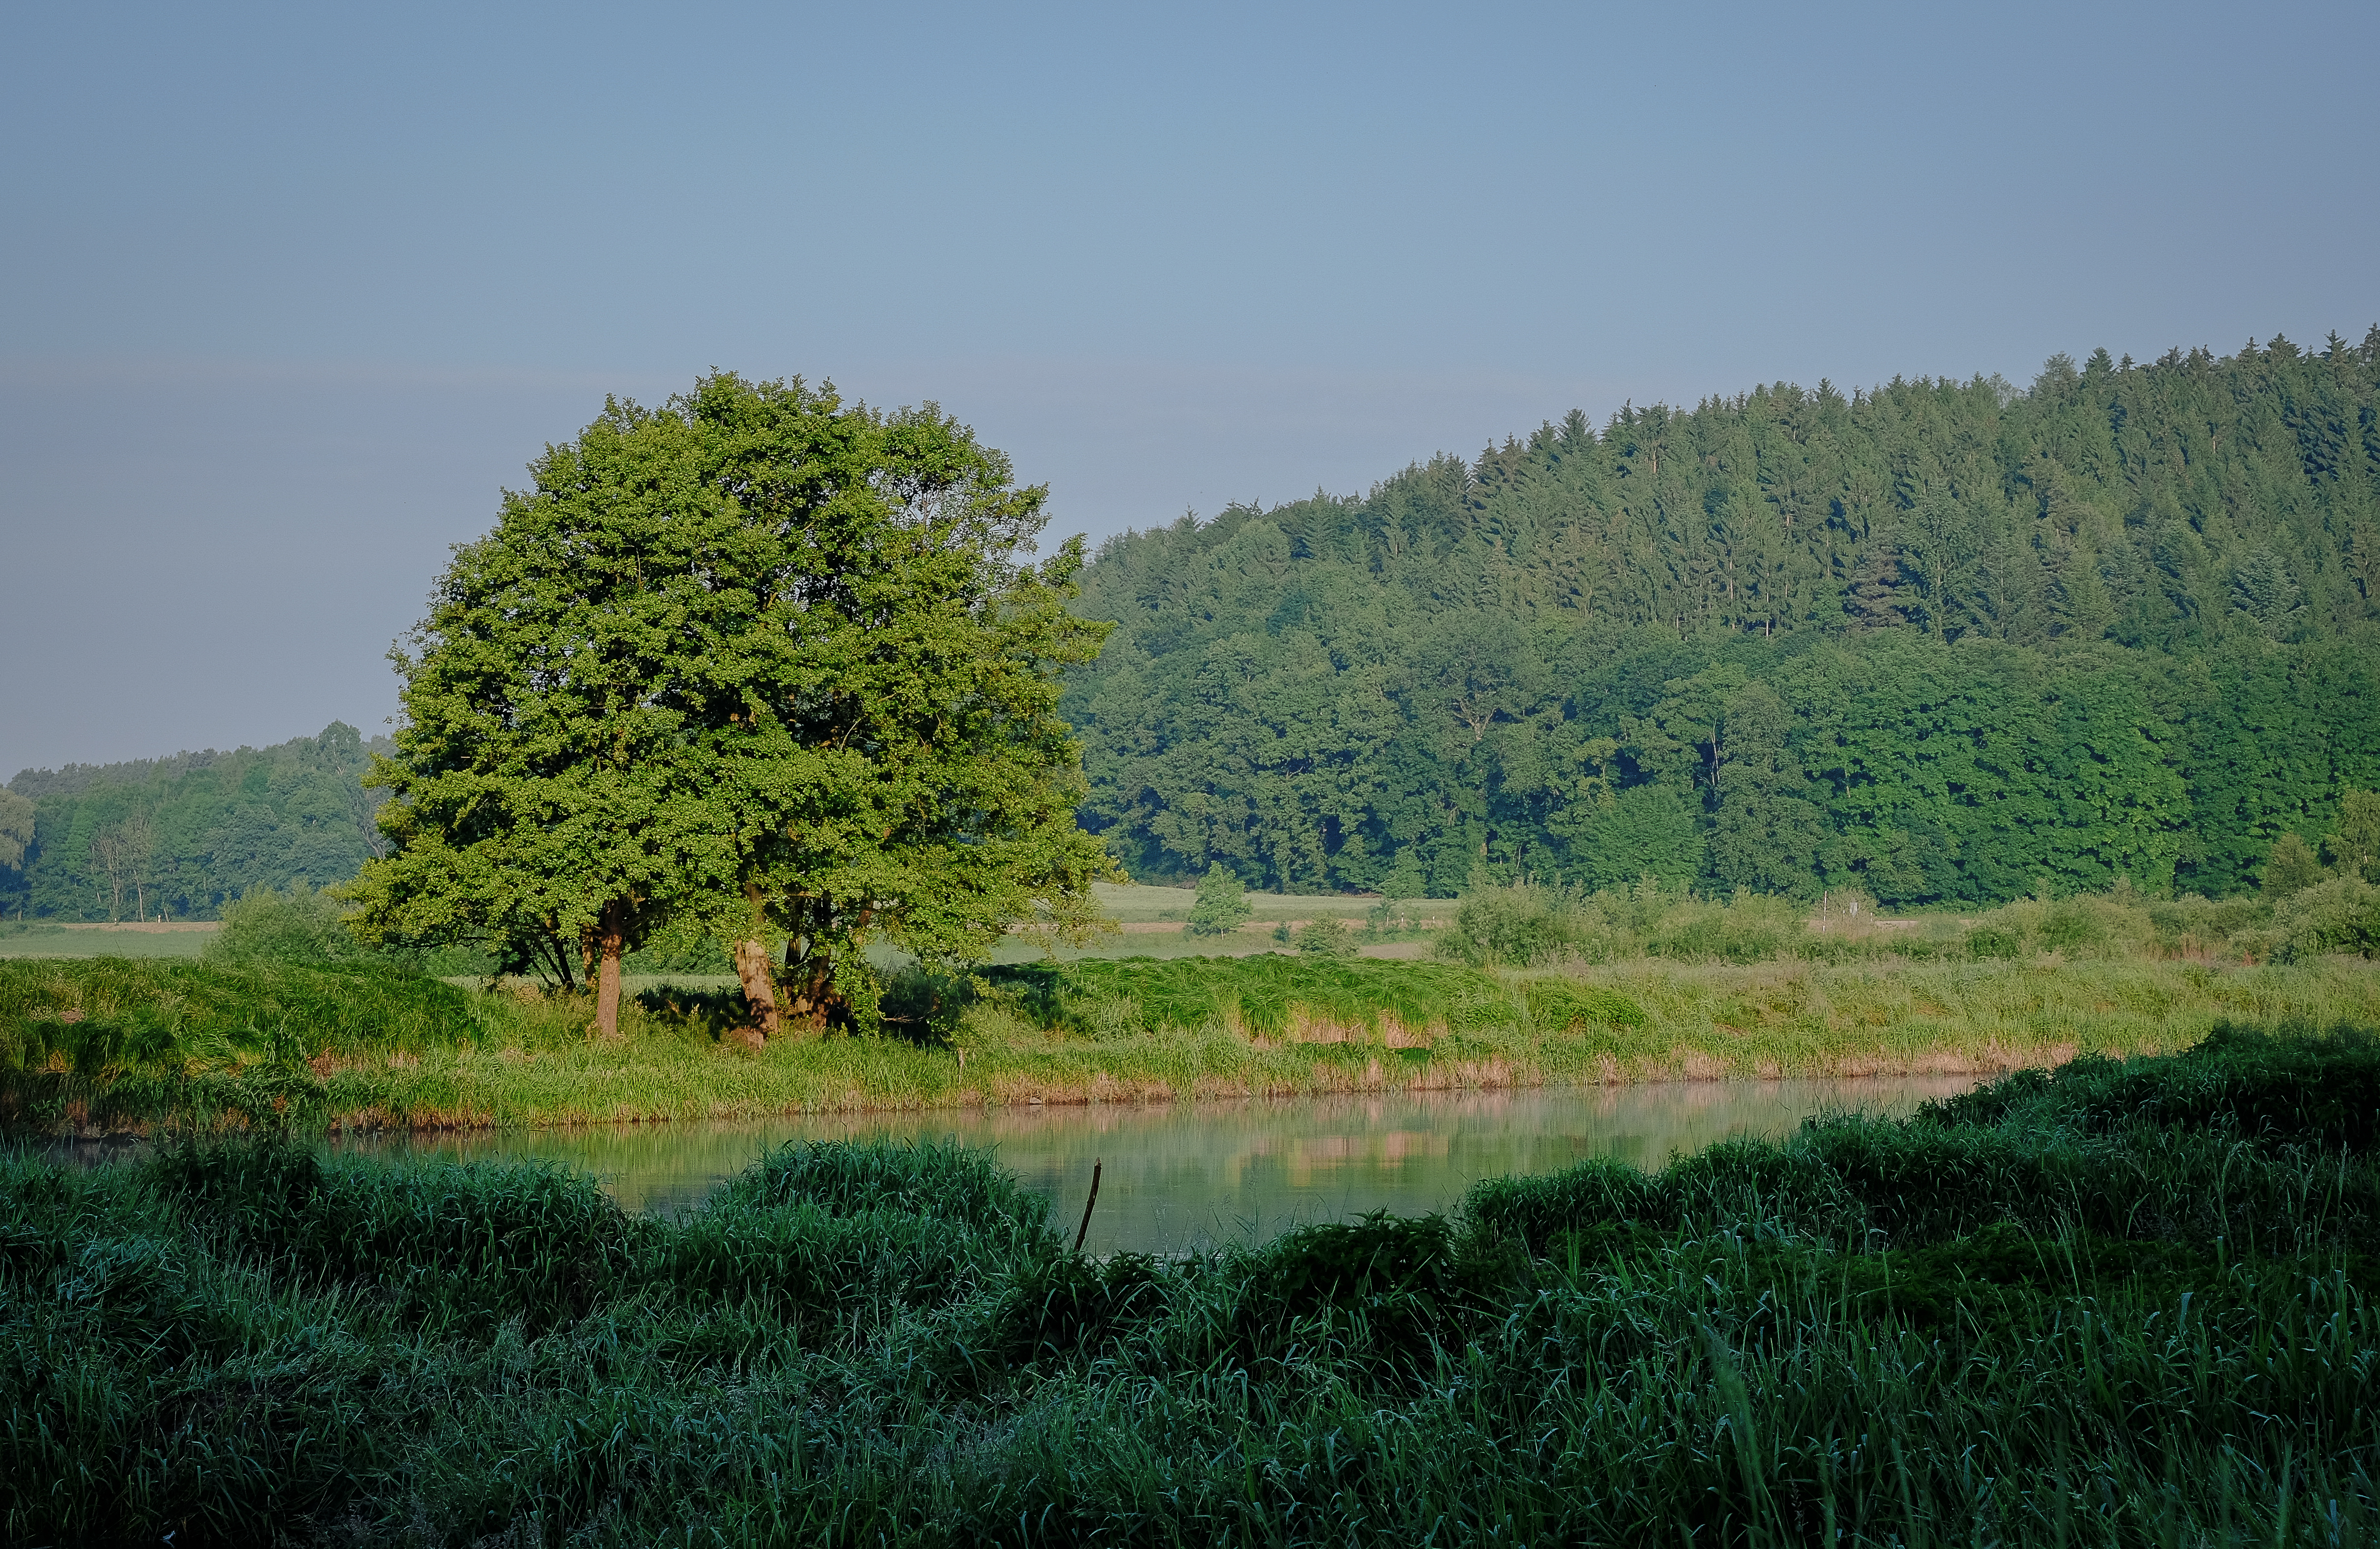
landscape, tree, nature, forest, grass, marsh, wilderness, mountain, light, plant, field, meadow, morning, leaf, hill, flower, river, valley, stream, green, pasture, grassland, wetland, plateau, wasser, licht, bayern, bavaria, fluss, schatten, riverbanks, regen, habitat, ecosystem, tal, morgen, oberpfalz, regental, rural area, natural environment, geographical feature, atmospheric phenomenon, woody plant